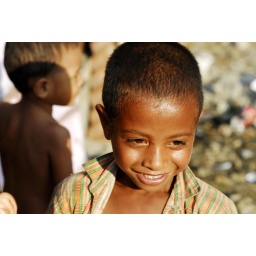
portrait of boy with white teeth and dark skin with an open shirt. with other boy in blurred background